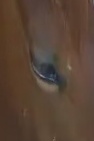
Face region: eyes (orbital_tightening_and_eye_area)
Pain indicator: obviously_present